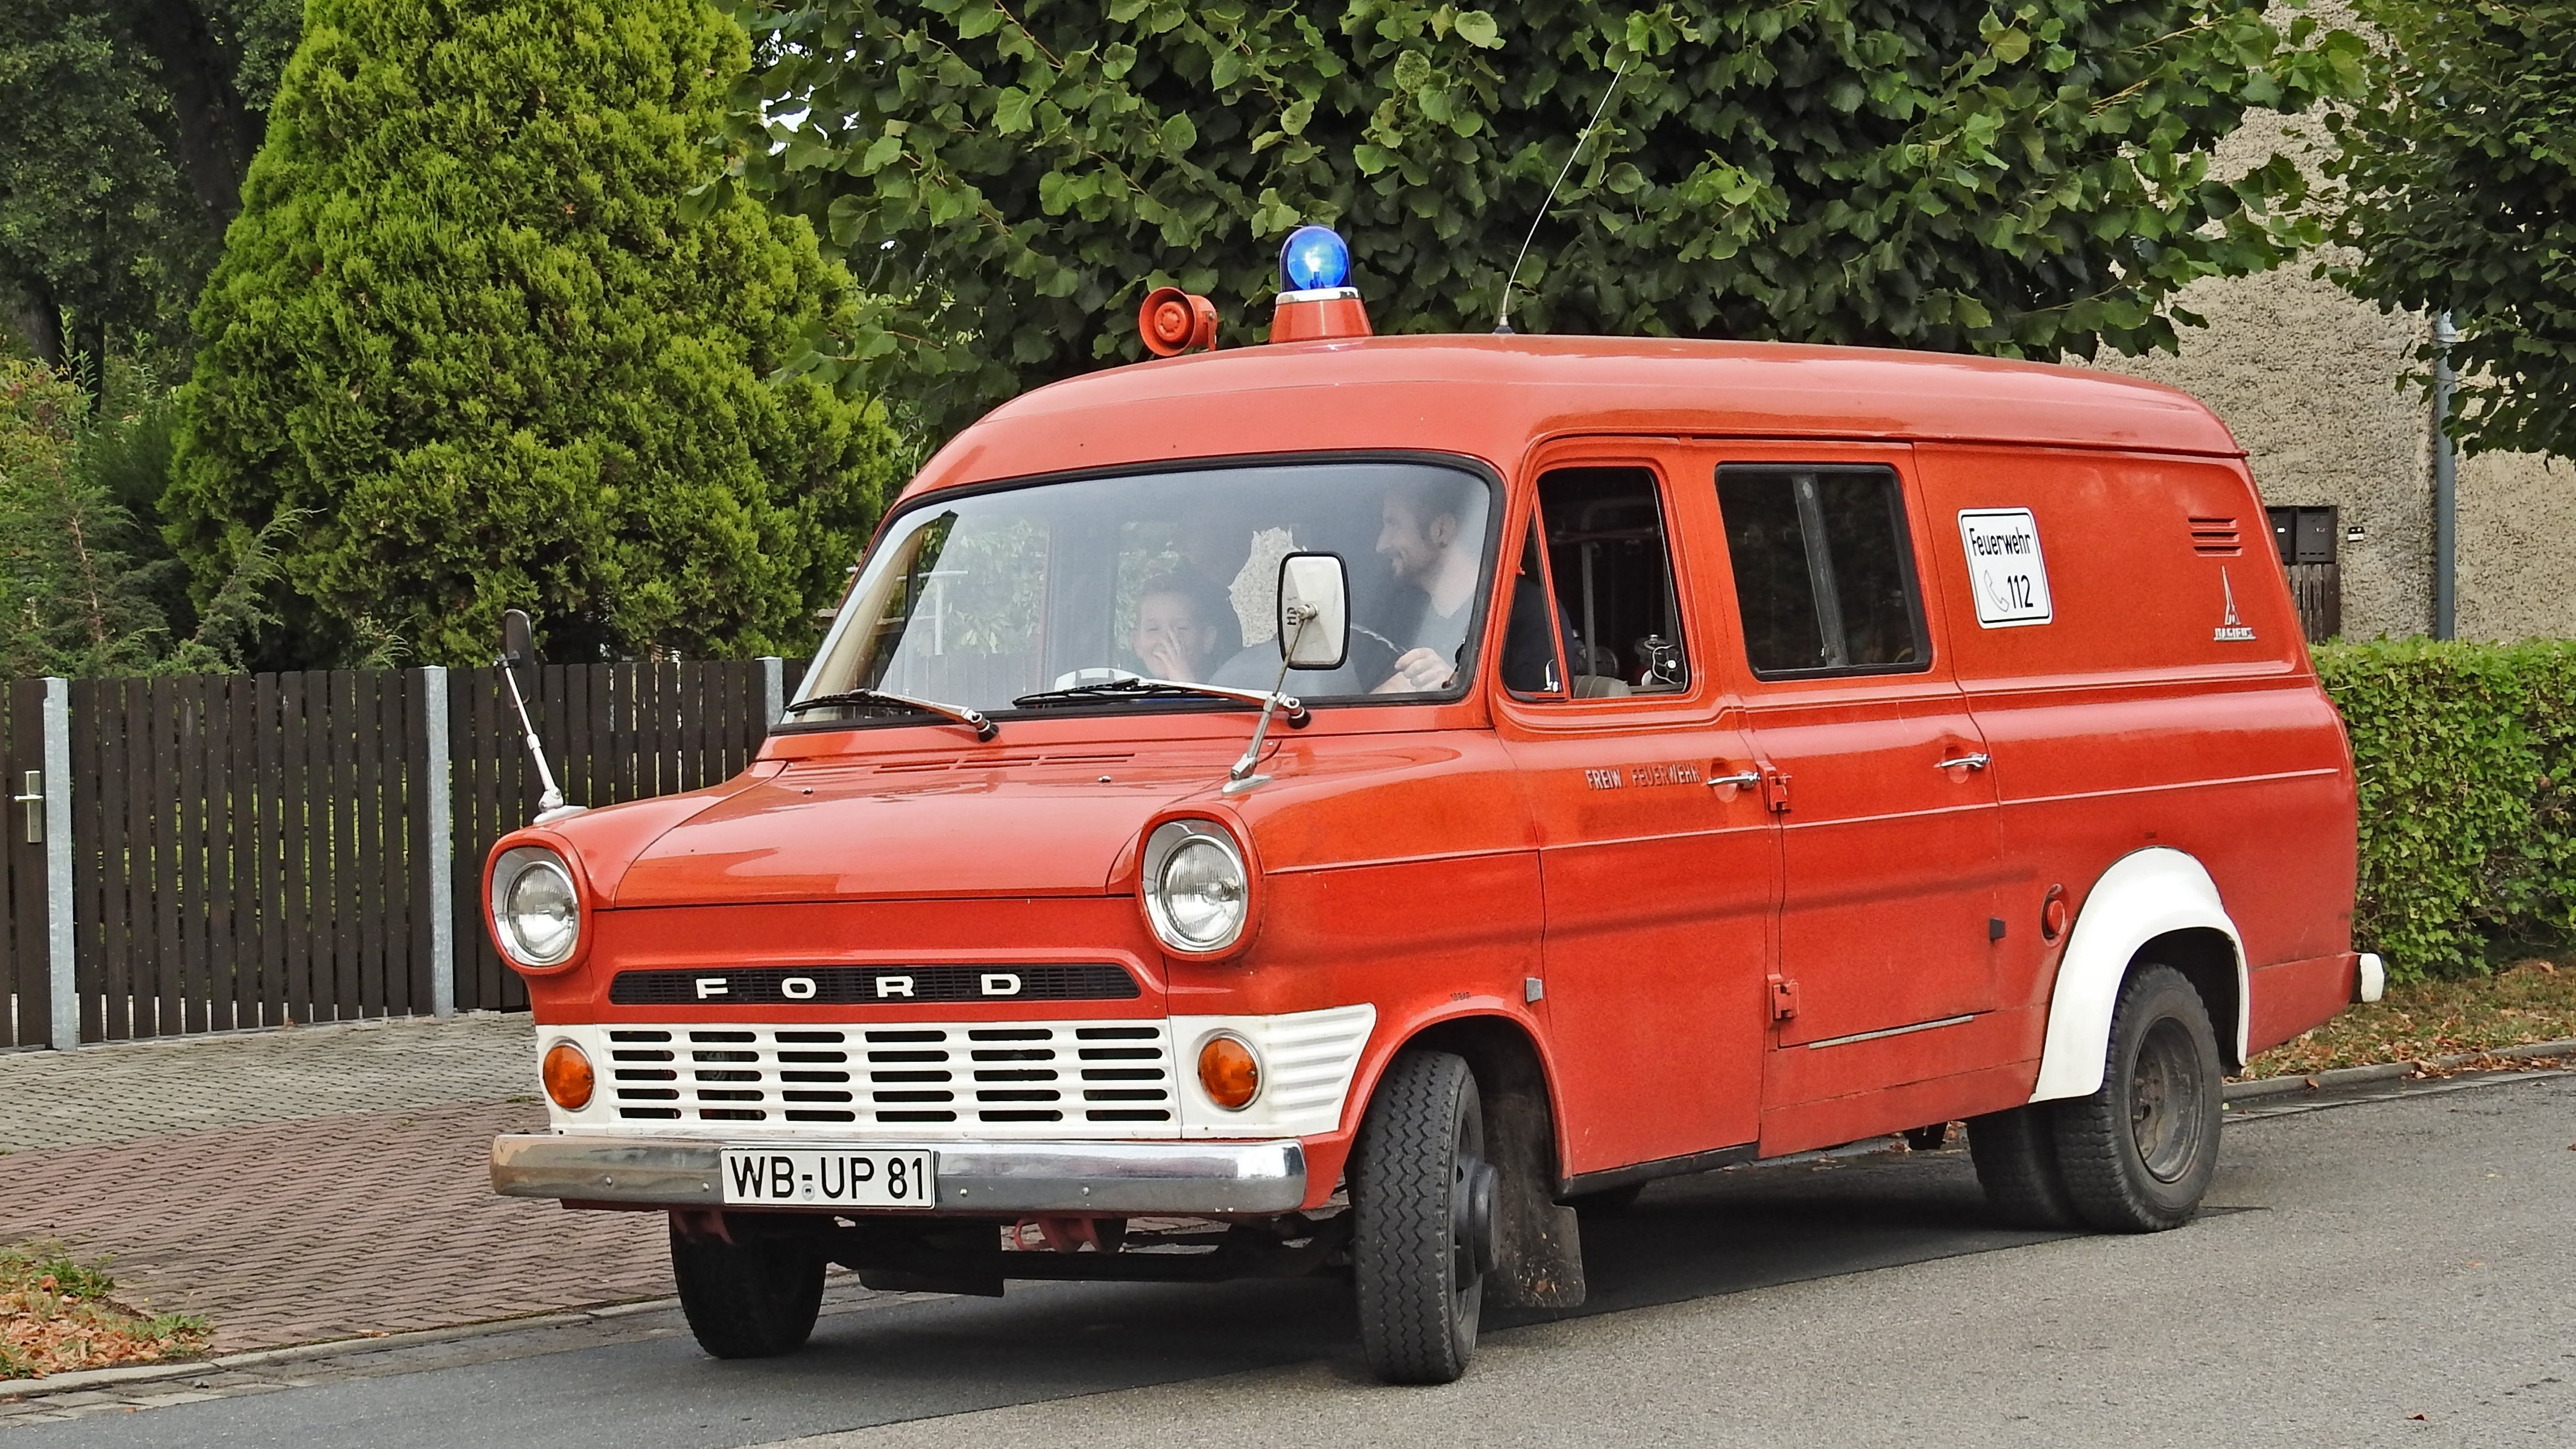
car, van, truck, vehicle, fire, fire truck, motor vehicle, oldtimer, minivan, historically, minibus, antique car, pickup truck, ford transit, land vehicle, automobile make, automotive exterior, microvan